Battle of Llwchwr

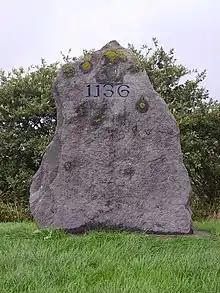
Commemoration stone of the Battle of Gower

The Battle of Llwchwr (or Battle of Gower) was fought between Welsh and Norman forces between Loughor and Swansea on New Year's Day 1136.